1923 Michigan Wolverines football team

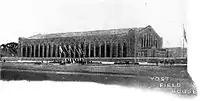
Yost Field House, dedicated on November 10, 1923

In May 1923, the University of Michigan's Board of Control of Athletics announced that the new field house under construction would be named after Fielding H. Yost, who had been Michigan's head football coach for 22 years. At the time of its completion in the fall of 1923, Yost Field House was "the largest structure for competitive athletics in the world." The structure was designed to have a seating capacity of 12,500, an indoor track with a 75-foot straightaway, basketball courts, indoor practice facilities for the football and baseball teams, locker and shower facilities for 4,200, athletic association offices, and trophy rooms.